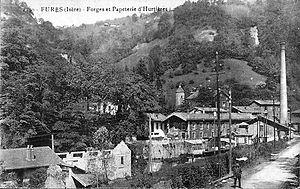
Carte Postale Ancienne. Fures, Forges et papeterie d´Hurtières. Tullins (Isère). Carte postale écrite sur le verso en 1925.
Tullins est une commune française, située dans le département de l'Isère, en région Auvergne-Rhône-Alpes.